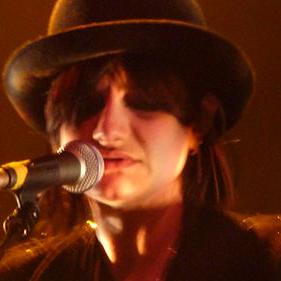
Age: 32